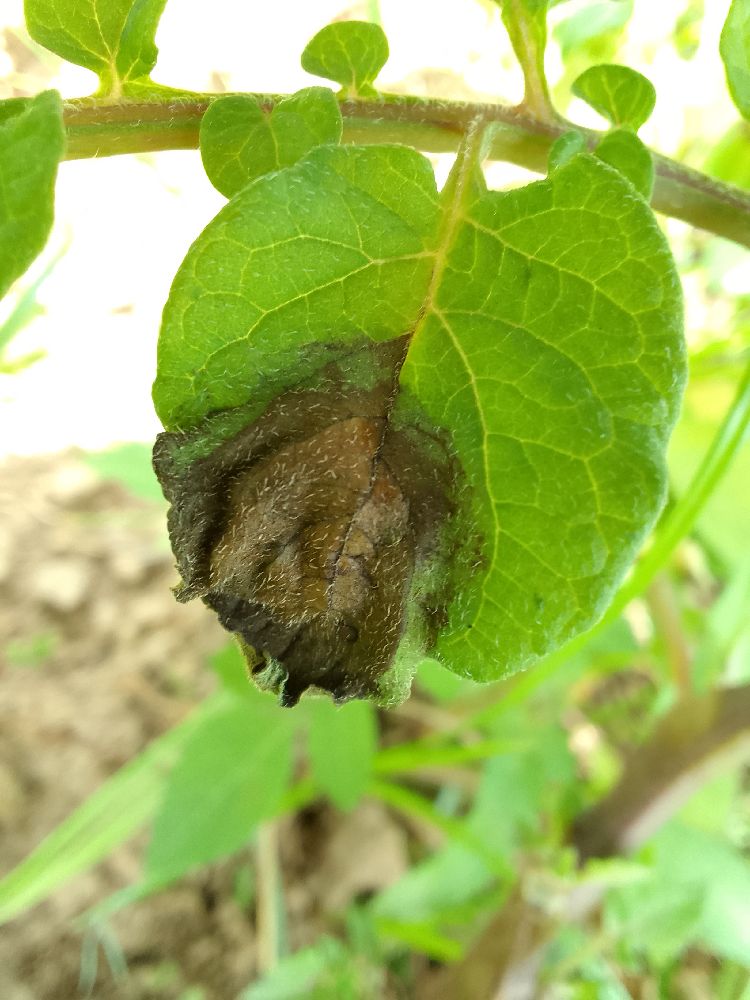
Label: Late blight